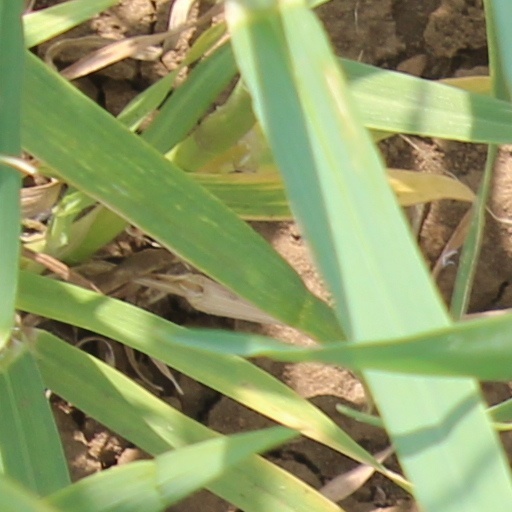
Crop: wheat